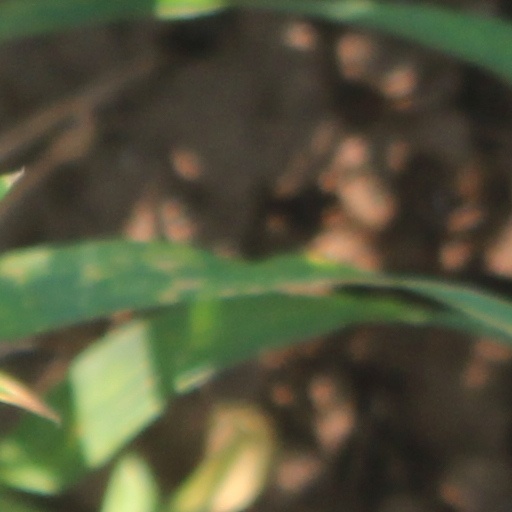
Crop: wheat